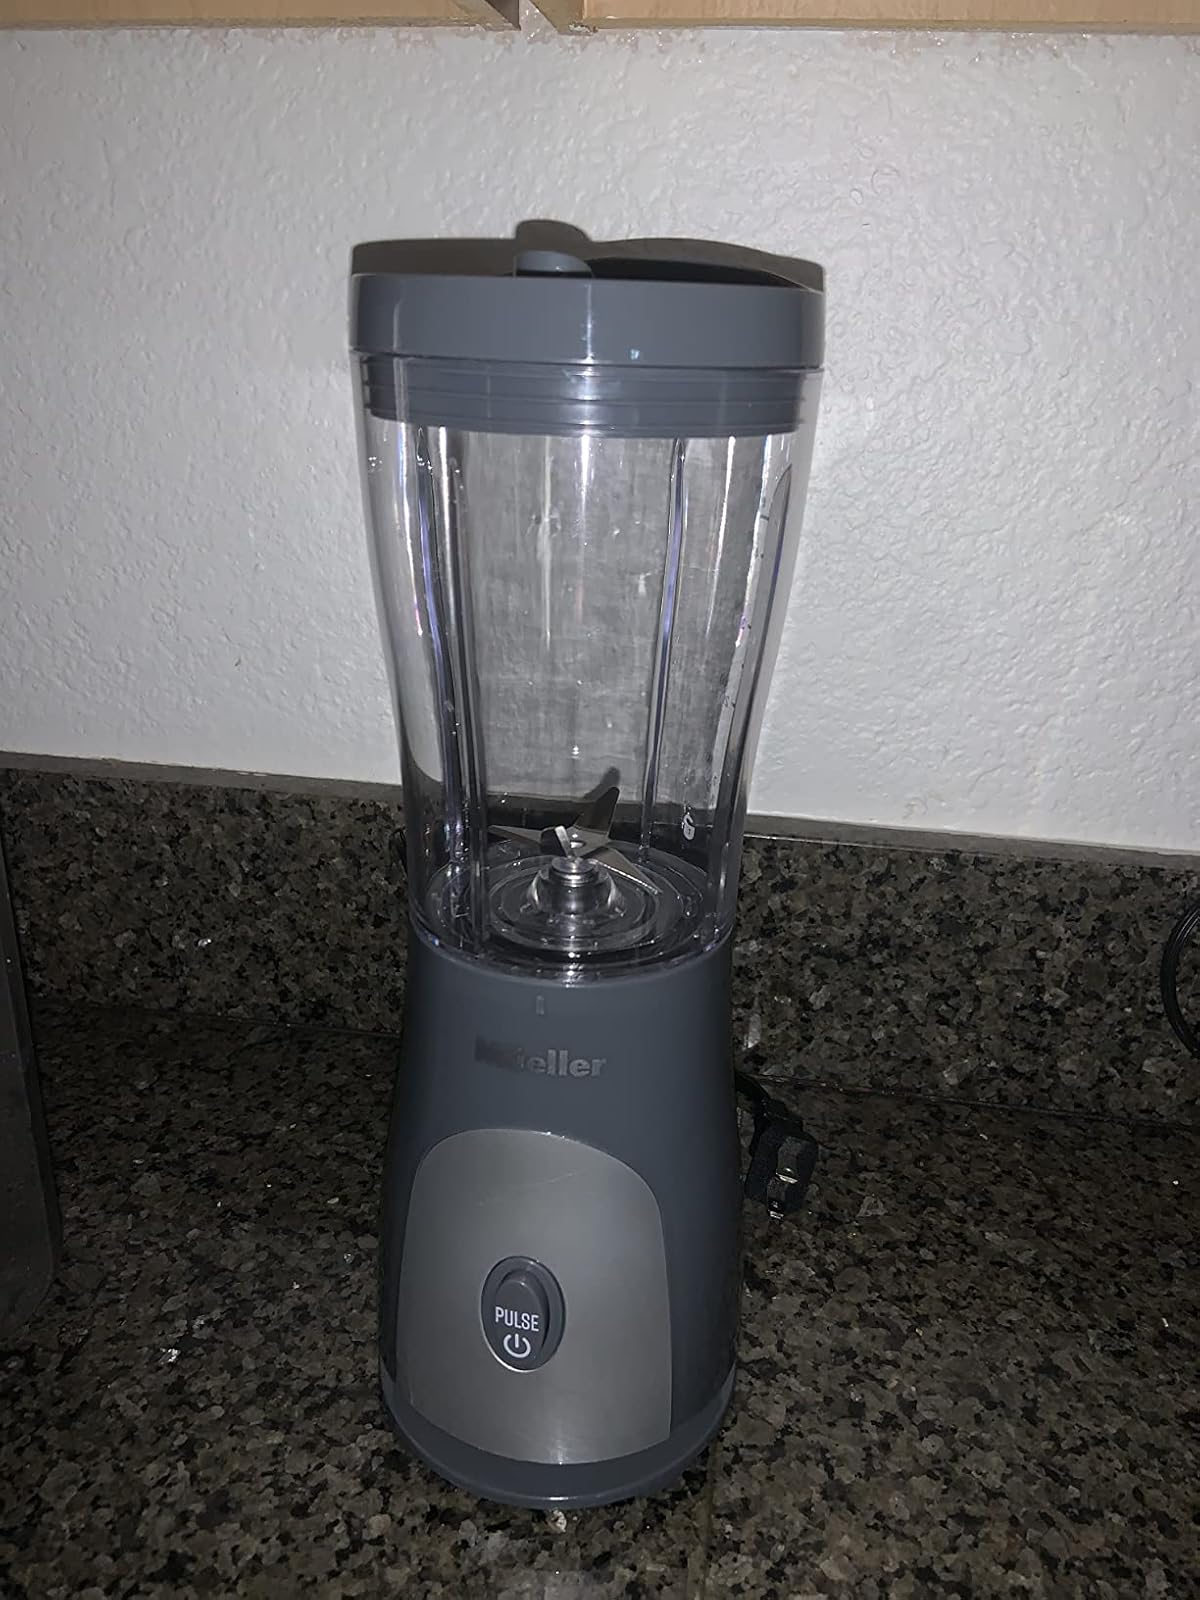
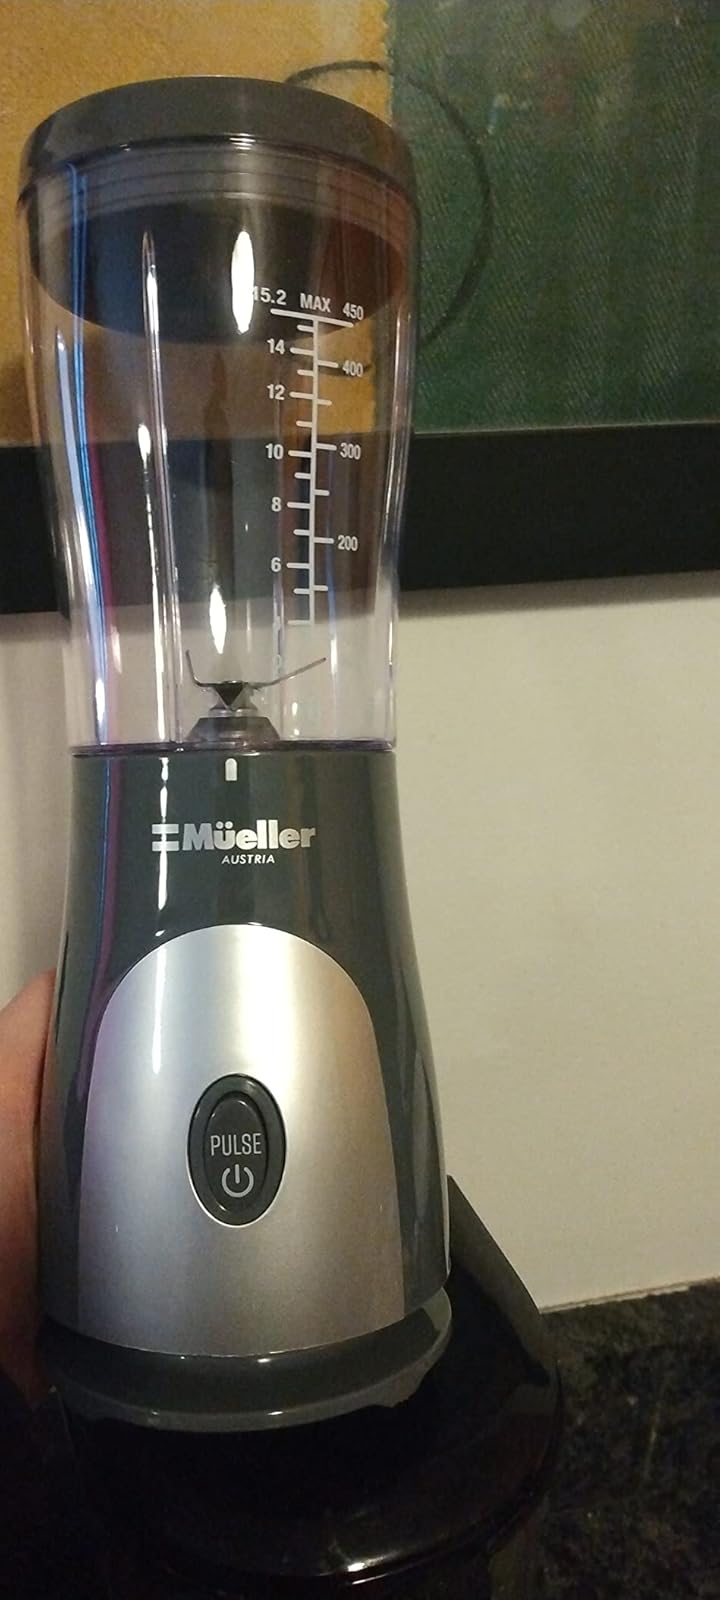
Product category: items_blender
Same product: yes